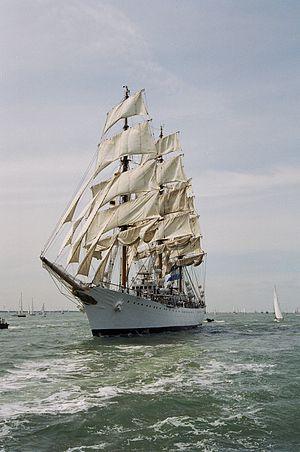
Toulon Voiles de Légende 2007 fut un rassemblement de grands voiliers organisé dans la rade de Toulon, en mer Méditerranée durant la première édition de la Mediterranean Tall Ships Regatta 2007. C'est une des éditions de l'événement Toulon Voiles de Légende.
Un vieux gréement désigne un navire à gréement traditionnel qu'il soit ancien ou une réplique moderne. Le terme désigne à la fois les grands voiliers comme les trois mâts carrés, les bricks et goélettes qui sont les représentants de grande tailles les plus connus, mais aussi des embarcations plus modestes. Les vieux gréements sont souvent classés au patrimoine dans de nombreux pays.